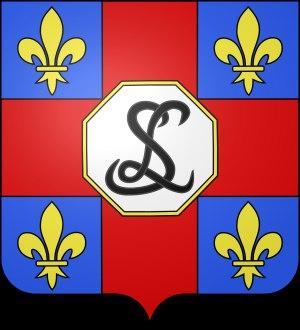
L'histoire de Suresnes, commune de la banlieue ouest de Paris, est particulièrement liée à sa position géographique singulière, entre la Seine et le mont Valérien, l'un des points les plus élevés de l'agglomération parisienne. Ses activités économiques se développent ainsi historiquement en lien avec cet environnement, de la pêche sur le fleuve, en passant par la culture de la vigne sur les coteaux, l'industrie automobile et aéronautique le long de la Seine et, depuis la création du centre d'affaires de La Défense dans les communes voisines de Courbevoie et de Puteaux, par l'accueil de sièges de grandes entreprises.